Electric Spine

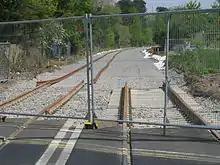
Track doubling on the OxfordBicester Line in 2014.

East West Rail is a project in progress to rebuild the former Varsity Line route between and (via , , and thus interconnecting the Cherwell Valley Line (and thus the Great Western Main Line), Chiltern Main Line, West Coast Main Line, Midland Main Line, East Coast Main Line, West Anglia Main Line). As originally specified, the route was to be electrified as an integral part of the Electric Spine. As of April 2015, electrification and track upgrade of the Bletchley to Bedford section was planned, but greater work on the East West Rail than that scheduled for CP5 would be needed to achieve the Electric Spine. In August 2017, the Transport Secretary announced that he had defunded electrification of the line.